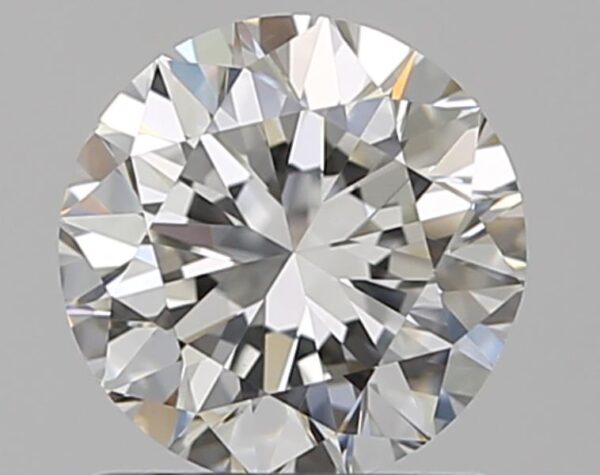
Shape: round
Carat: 1
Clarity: VS1
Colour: H
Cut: VG
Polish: EX
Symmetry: VG
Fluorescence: N
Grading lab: GIA
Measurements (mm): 6.24 x 6.3 x 4.01